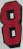
Number: 8